Bill Plympton

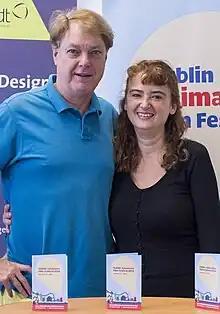
Bill and Sandrine Plympton in 2014

In 1995, he contributed animation and graphics to a computer game collection, "Take Your Best Shot". He also published a comic book in 2003, "The Sleazy Cartoons of Bill Plympton".